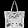
Label: Bag